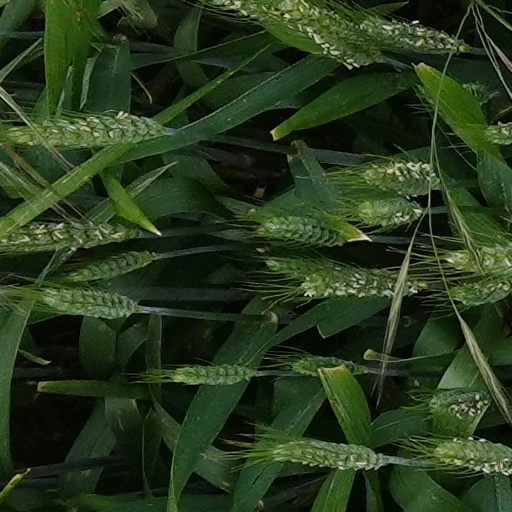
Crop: wheat